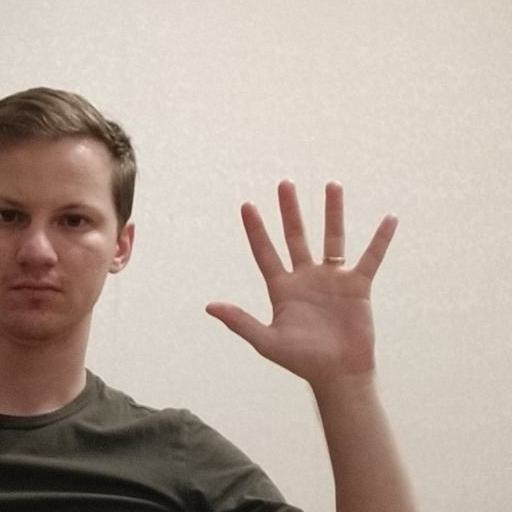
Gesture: palm